Ad Pirum

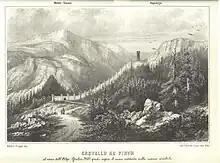
1863 lithograph with a reconstruction of "Ad Pirum"

Ad Pirum was a Roman fortress active during the time of the late Roman Empire. It is located on the Hrušica Plateau in southwestern Slovenia, in the hamlet of Hrušica in Podkraj. It was built in the 320s.